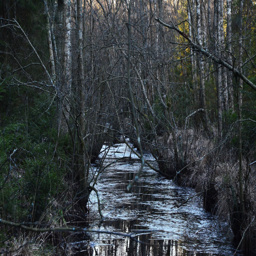
the creek continues for quite a distance .